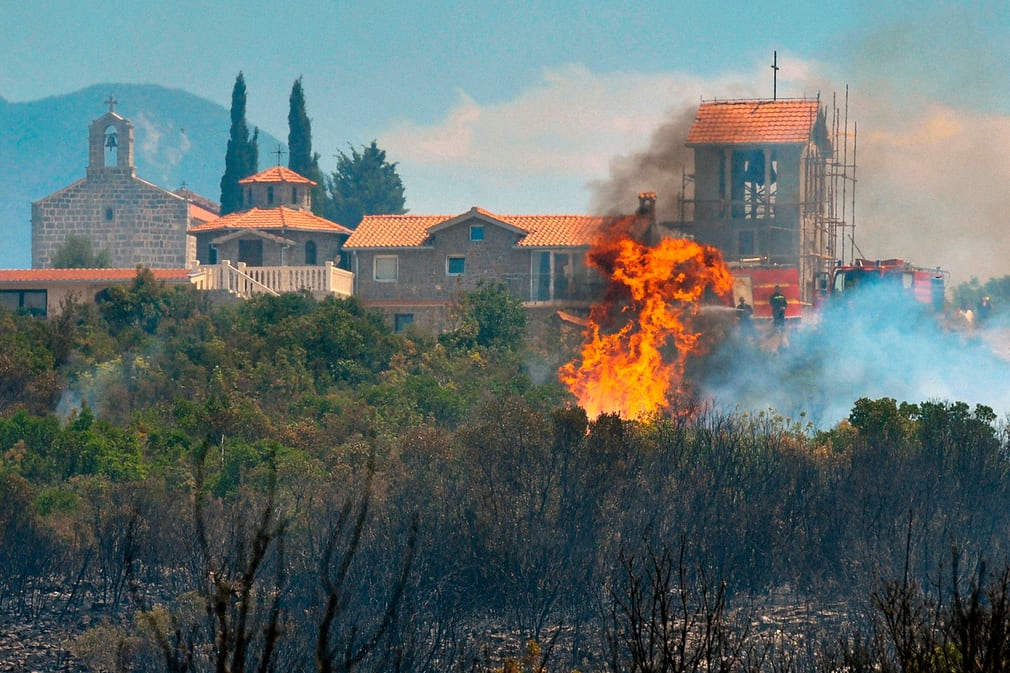
Fire: yes
Smoke: yes